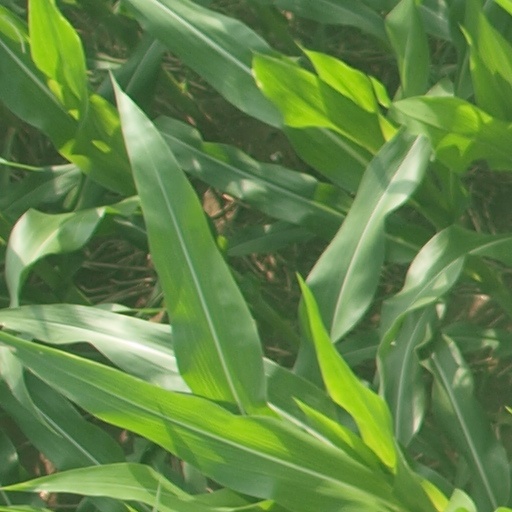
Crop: maize; corn